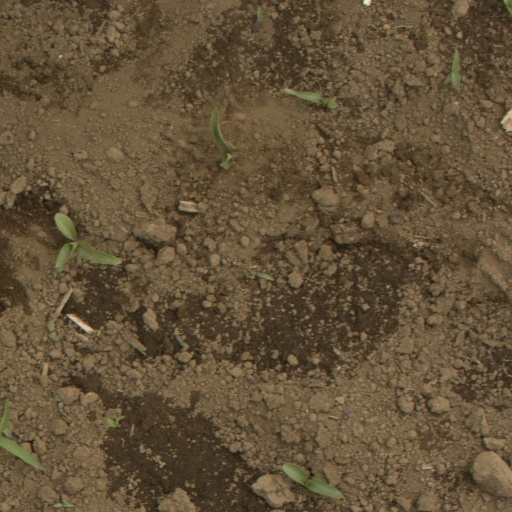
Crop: Jerusalem artichoke